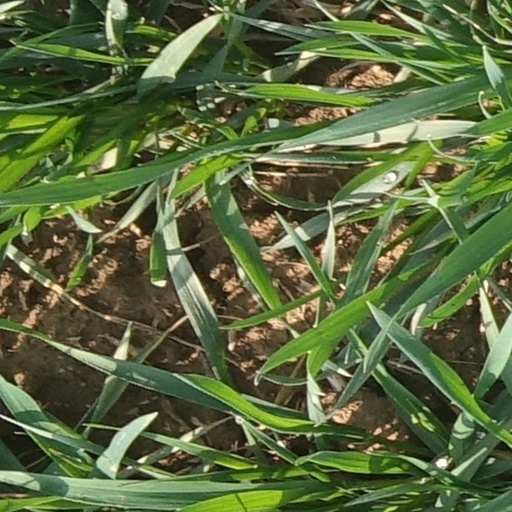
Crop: wheat